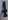
Number: 4